2023 Cook Out Southern 500

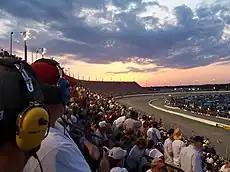
Darlington Raceway where the race was held.

Darlington Raceway is a race track built for NASCAR racing located near Darlington, South Carolina. It is nicknamed "The Lady in Black" and "The Track Too Tough to Tame" by many NASCAR fans and drivers and advertised as "A NASCAR Tradition." It is of a unique, somewhat egg-shaped design, an oval with the ends of very different configurations, a condition which supposedly arose from the proximity of one end of the track to a minnow pond the owner refused to relocate. This situation makes it very challenging for the crews to set up their cars' handling in a way that is effective at both ends.